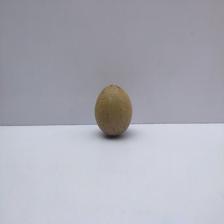
Size: Small